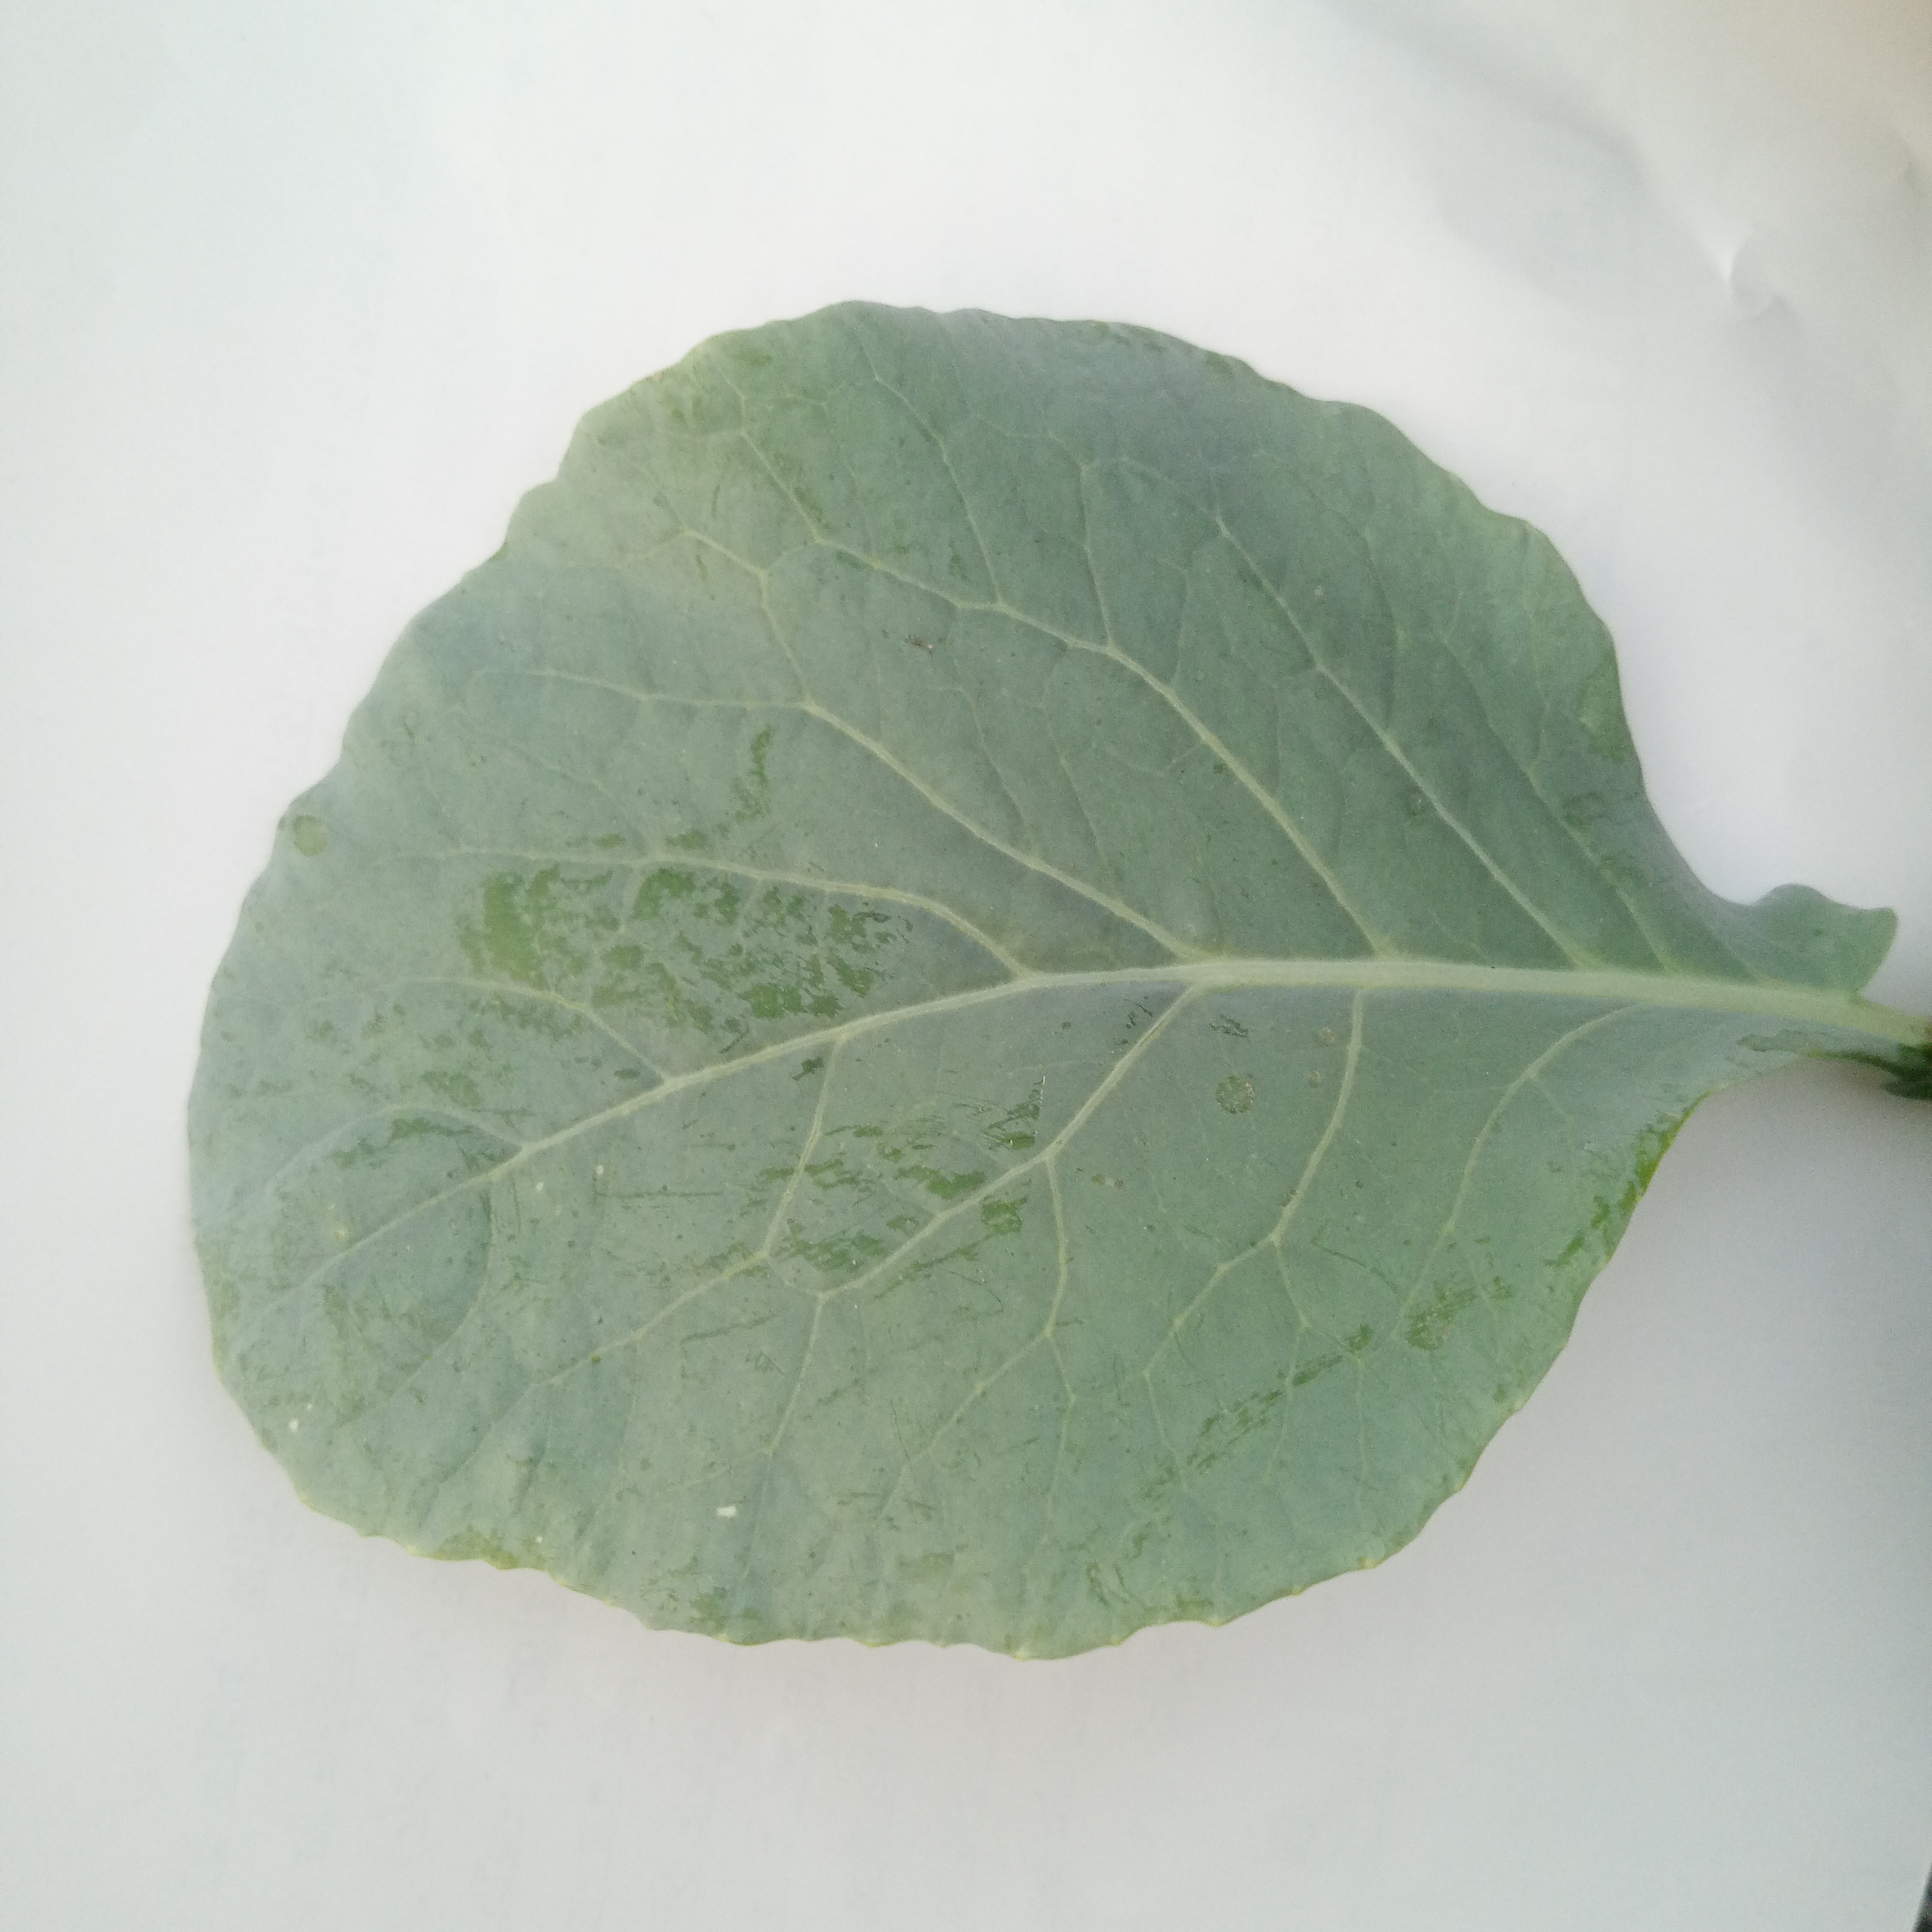
Label: Healthy